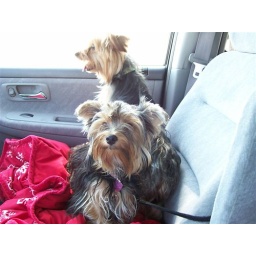
Wookie and Zoie in the car on their way to their new home